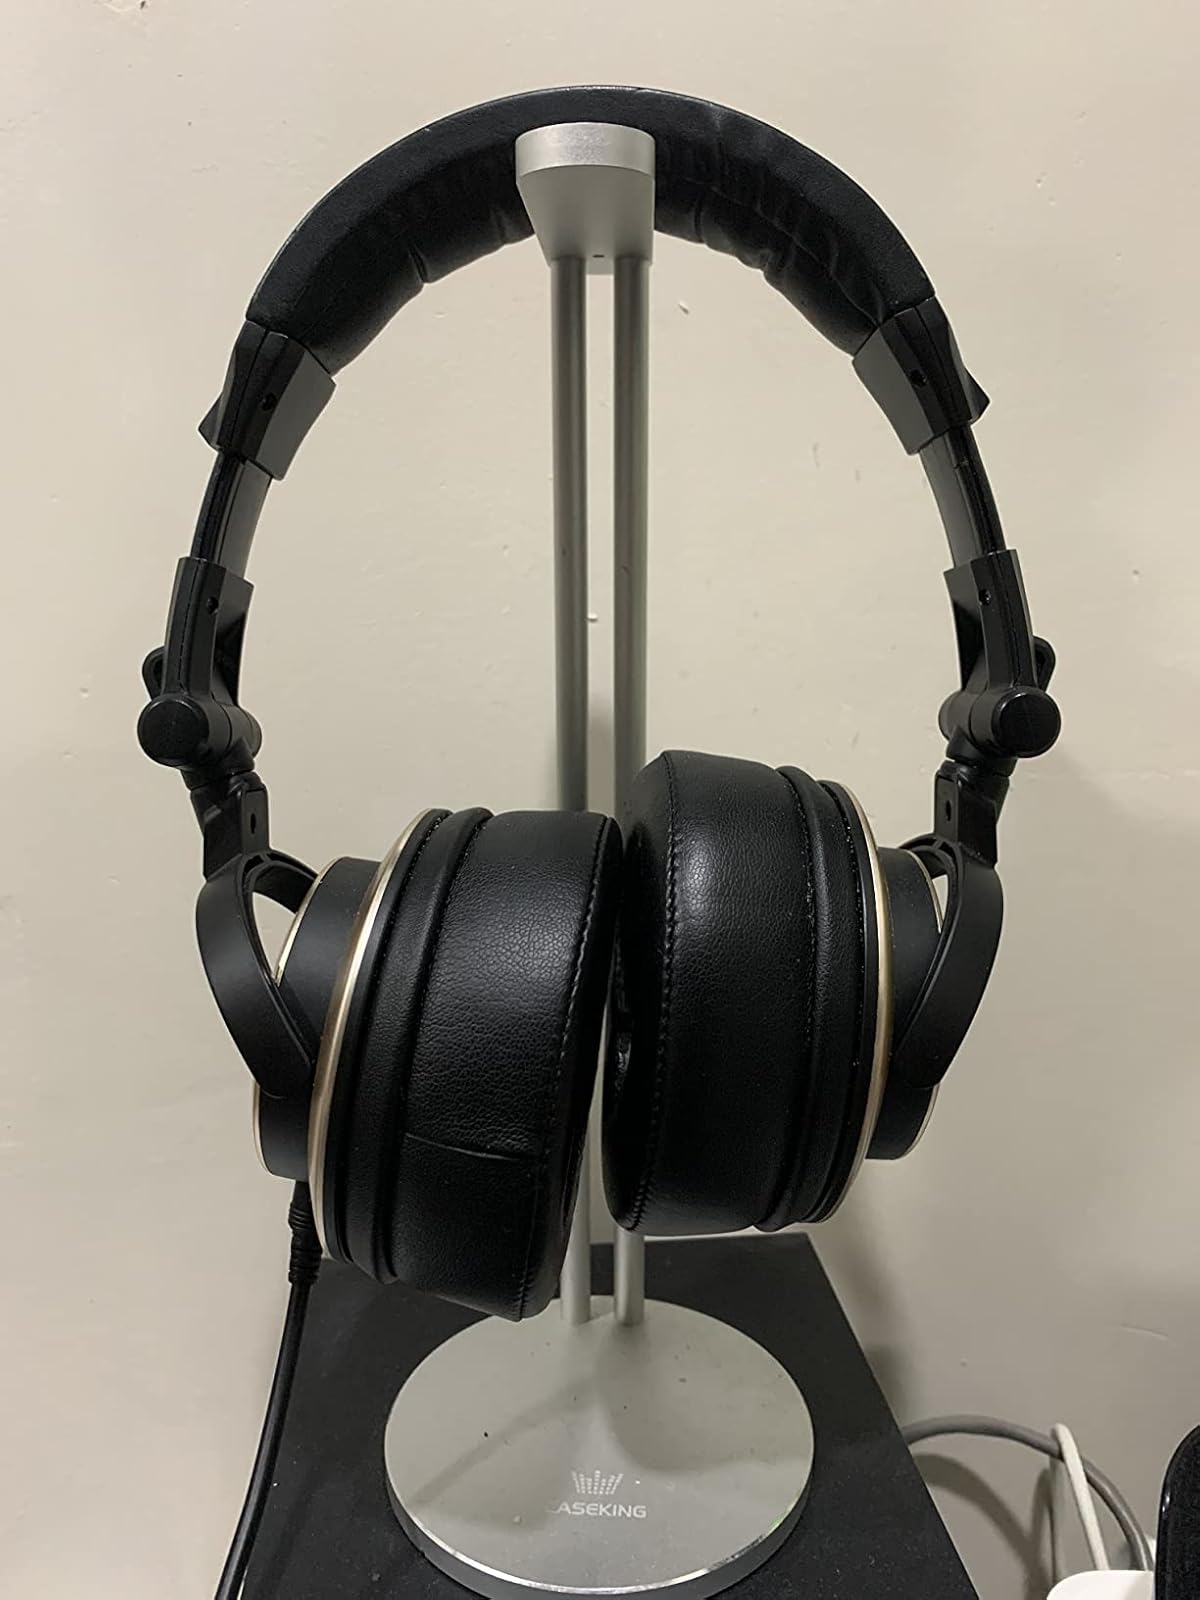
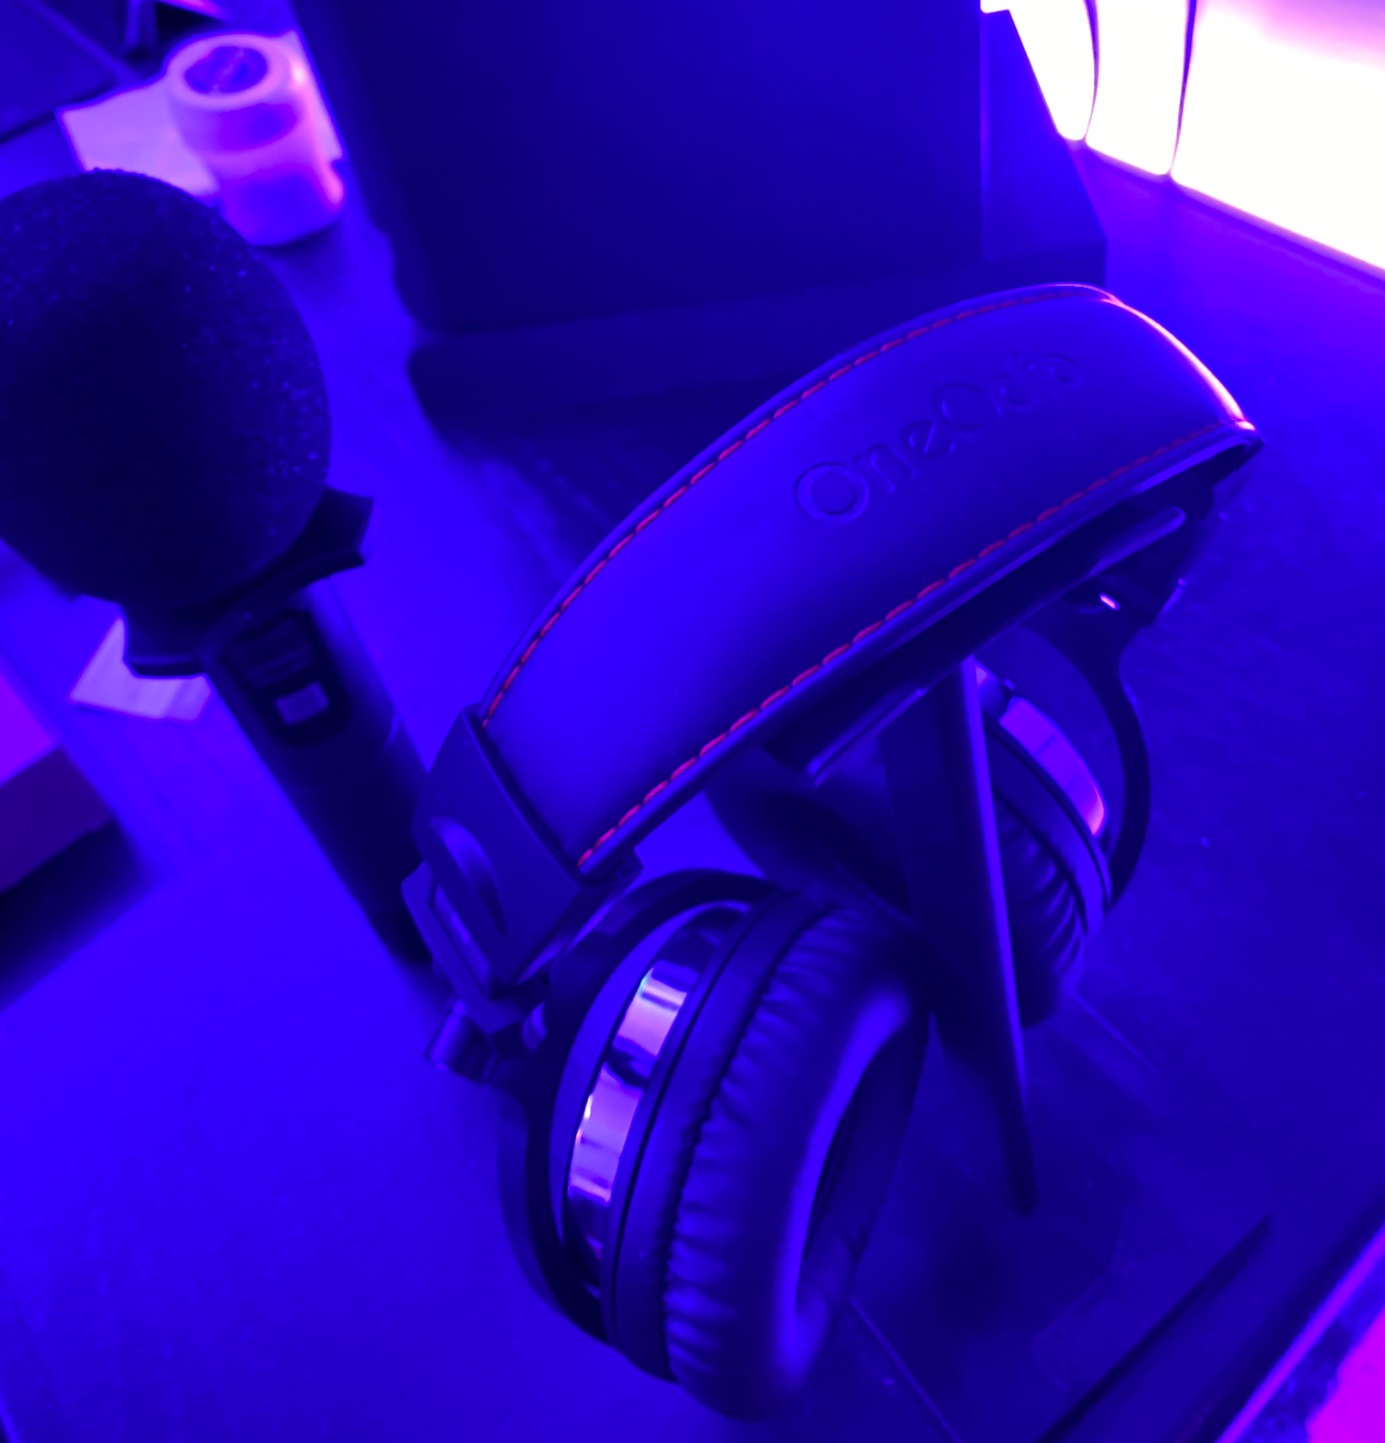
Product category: headphones
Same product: no